Malena Pichot

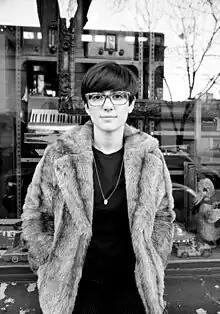
Pichot in 2013

Malena Pichot (born 6 July 1982) is an Argentine feminist stand-up comedian, actress and screenwriter.